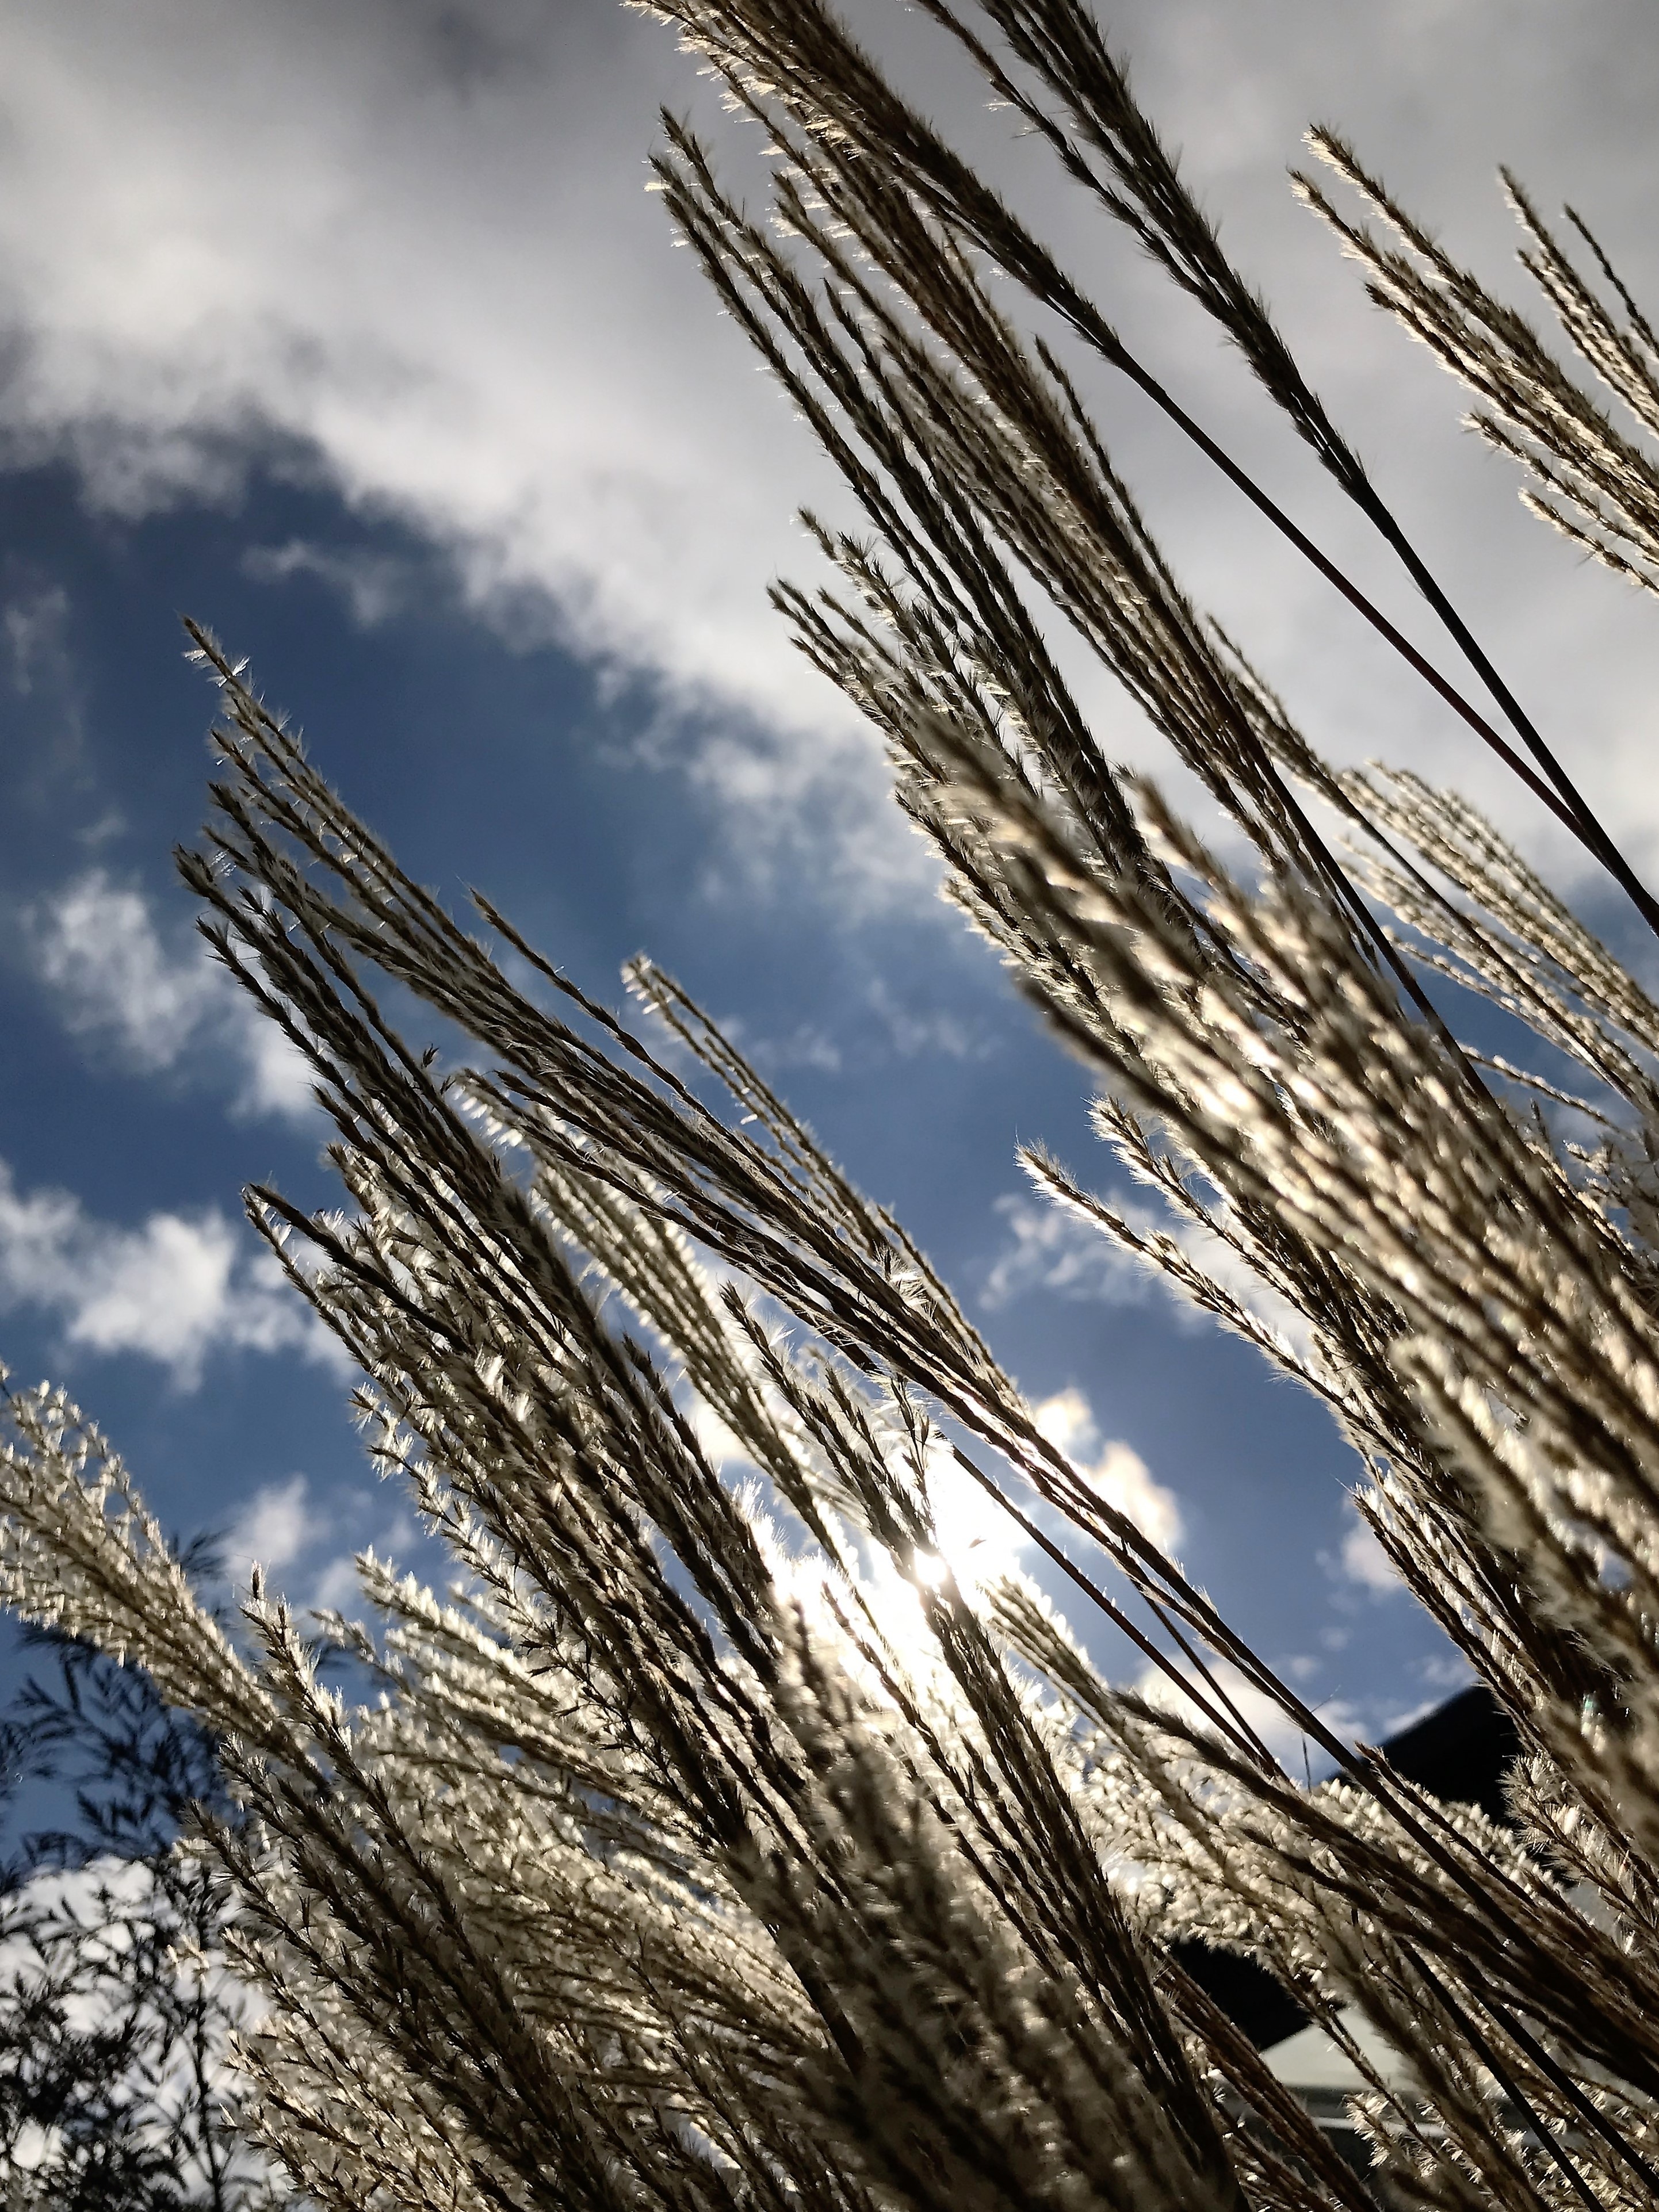
tree, nature, grass, horizon, mountain, snow, winter, cloud, plant, sky, wood, sunlight, bloom, wind, skyscraper, line, green, reflection, fluffy, tower, blue, garden, season, clouds, soft, grasses, bamboo grassedit this page, halme, ornamental grasses, meteorological phenomenon, grass family, atmosphere of earth, woody plant